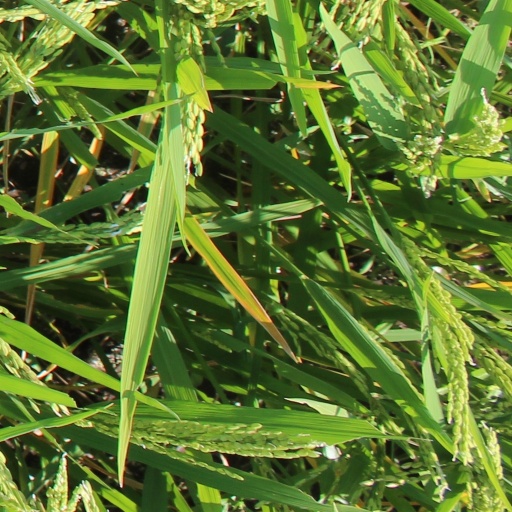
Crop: rice